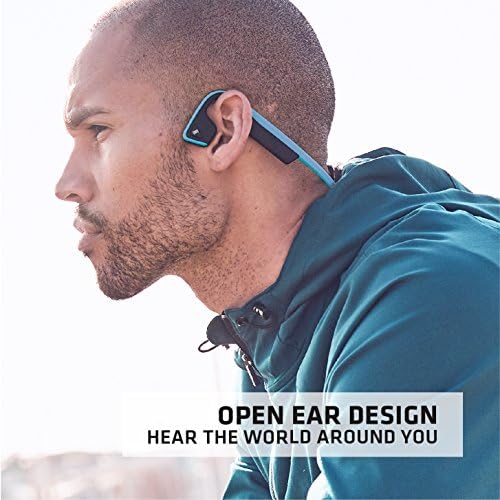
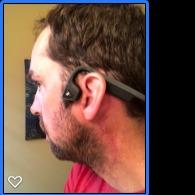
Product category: headphones
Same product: no